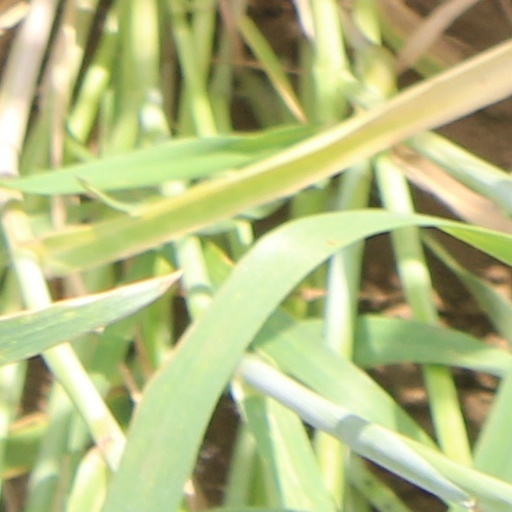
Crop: wheat